Describe the emotion expressed in this image:  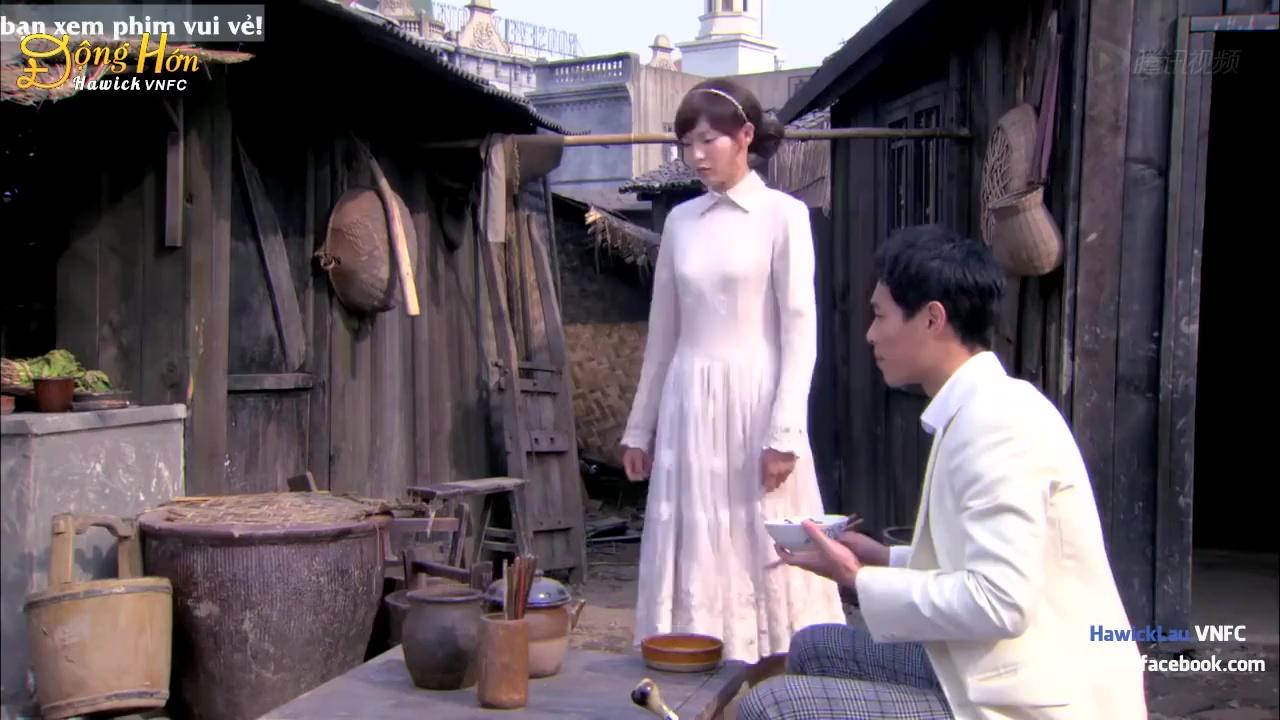
This person displays Fear, valence and arousal with low intensity.